King Alfred's Tower

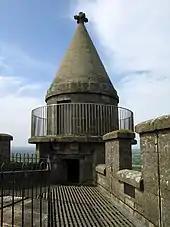
The turret above the stair-tower at the top of the tower

The triangular tower is over high with a girth of . Each of the three corners of the triangular structure has a round projection. The centre of the tower is hollow, and to stop birds from entering the space a mesh has been added at roof level. The viewing platform, which has a crenellated parapet and offers a view over the surrounding countryside, is reached by a 205-step spiral staircase at the corner furthest from the entrance. The brick tower has Chilmark stone dressings and is surmounted by an embattled parapet.